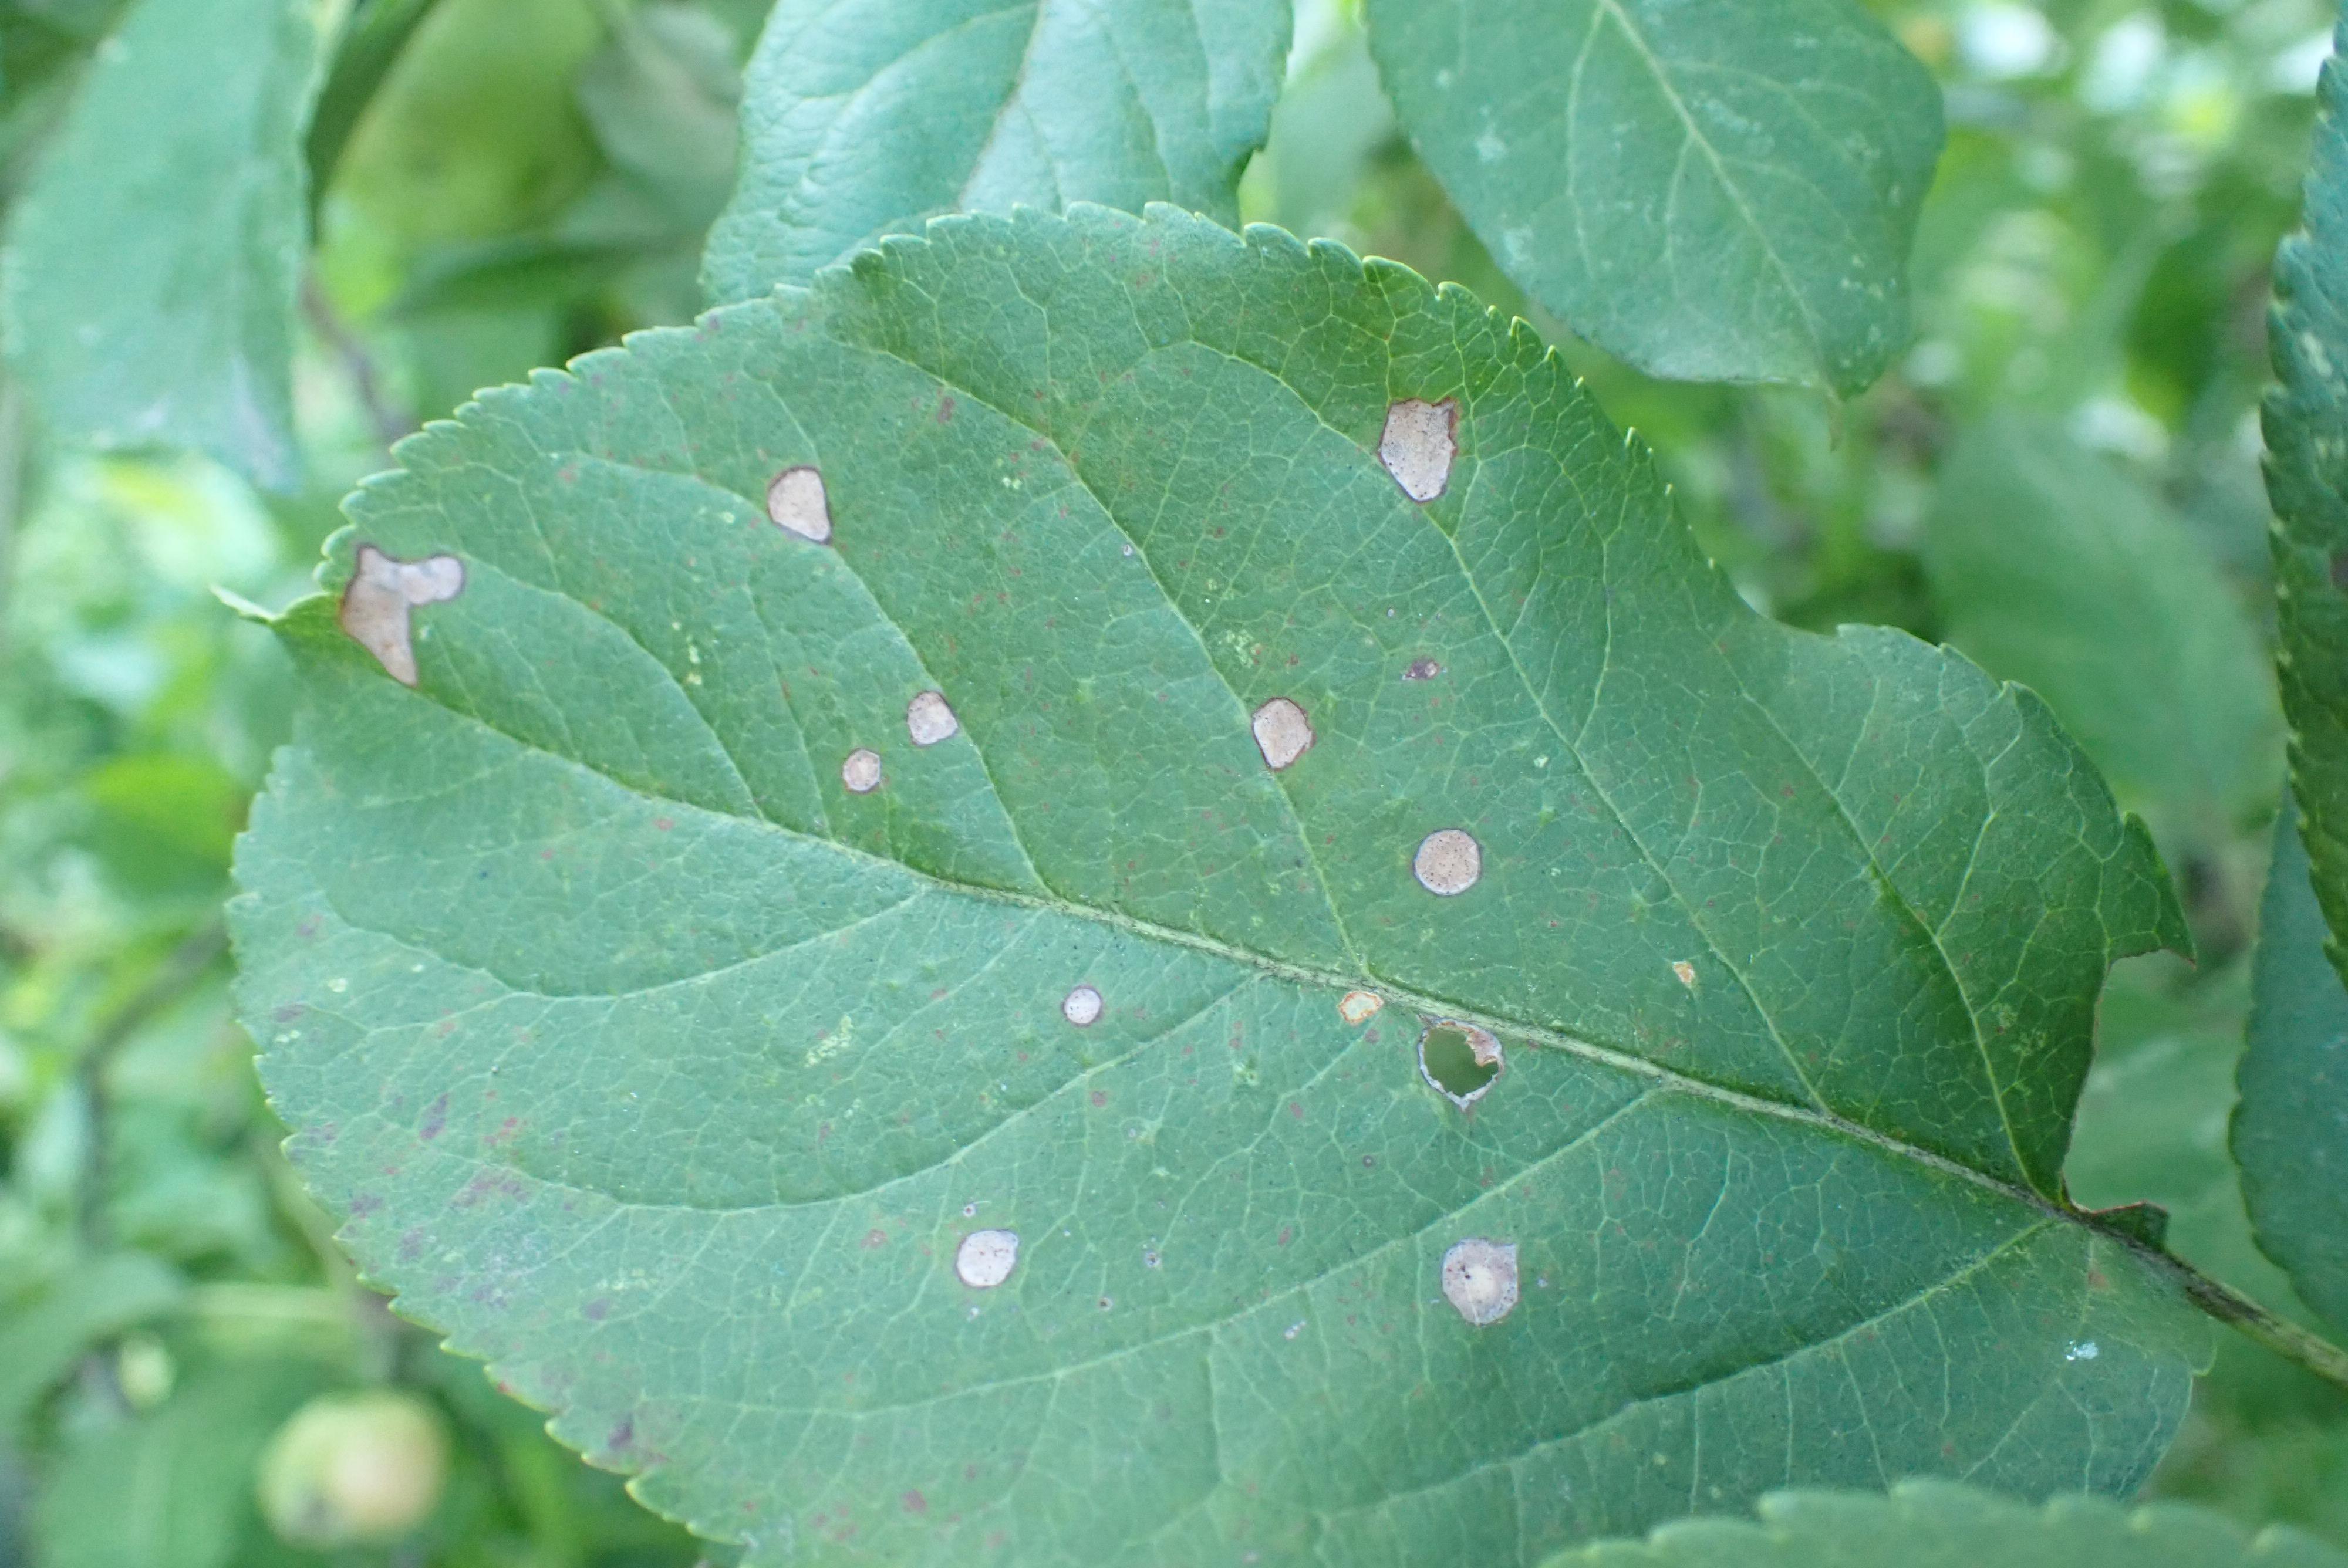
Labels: frog_eye_leaf_spot